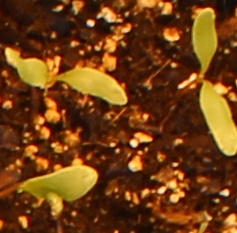
Label: Sugar beet